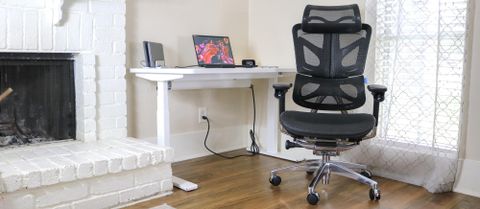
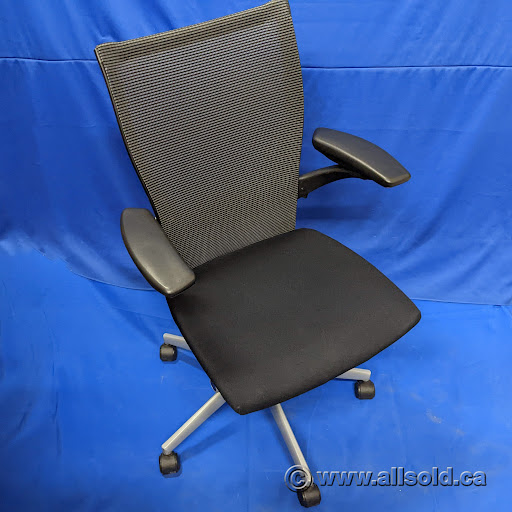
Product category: items_chair
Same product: no